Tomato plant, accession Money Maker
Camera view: vertical (180 deg); turntable rotation: 90 degrees
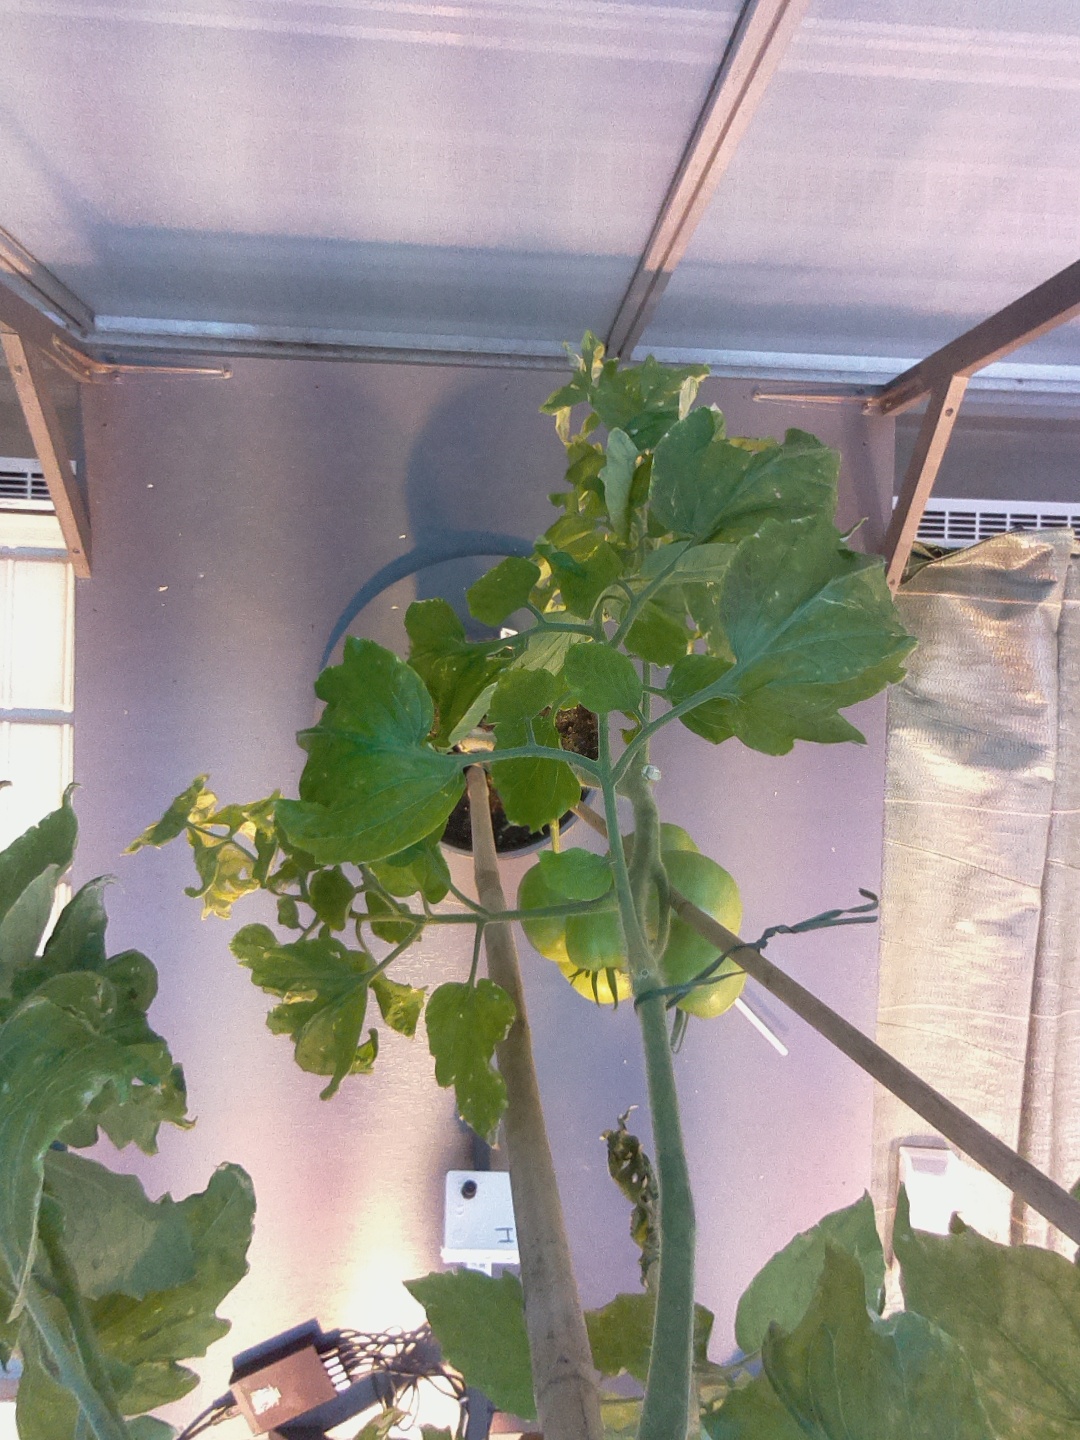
BBCH growth stage 80: fruits start showing typical ripe color (orange -> red)